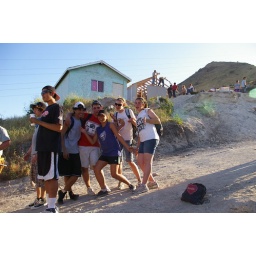
Site 14 outside Tecate Mexico building a house by the TKA students.